Dina Korzun

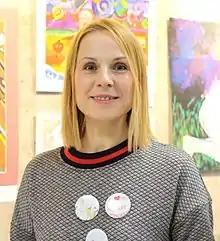

Korzun was born in Smolensk. She graduated from secondary school and Art school, studied ballet and modern dancing. After graduation from the Moscow Art Theatre School, she was invited to join the Chekhov Moscow Art Theatre, where she was a stage actress (1996–2000). Her major roles were Katerina in "Storm", She in "I Can't Imagine Tomorrow", and Helena in "Midsummer Night's Dream". Korzun made her screen debut in Valery Todorovsky's "Country of the Deaf" (1998) as Yaya, a deaf and mentally ill young woman.